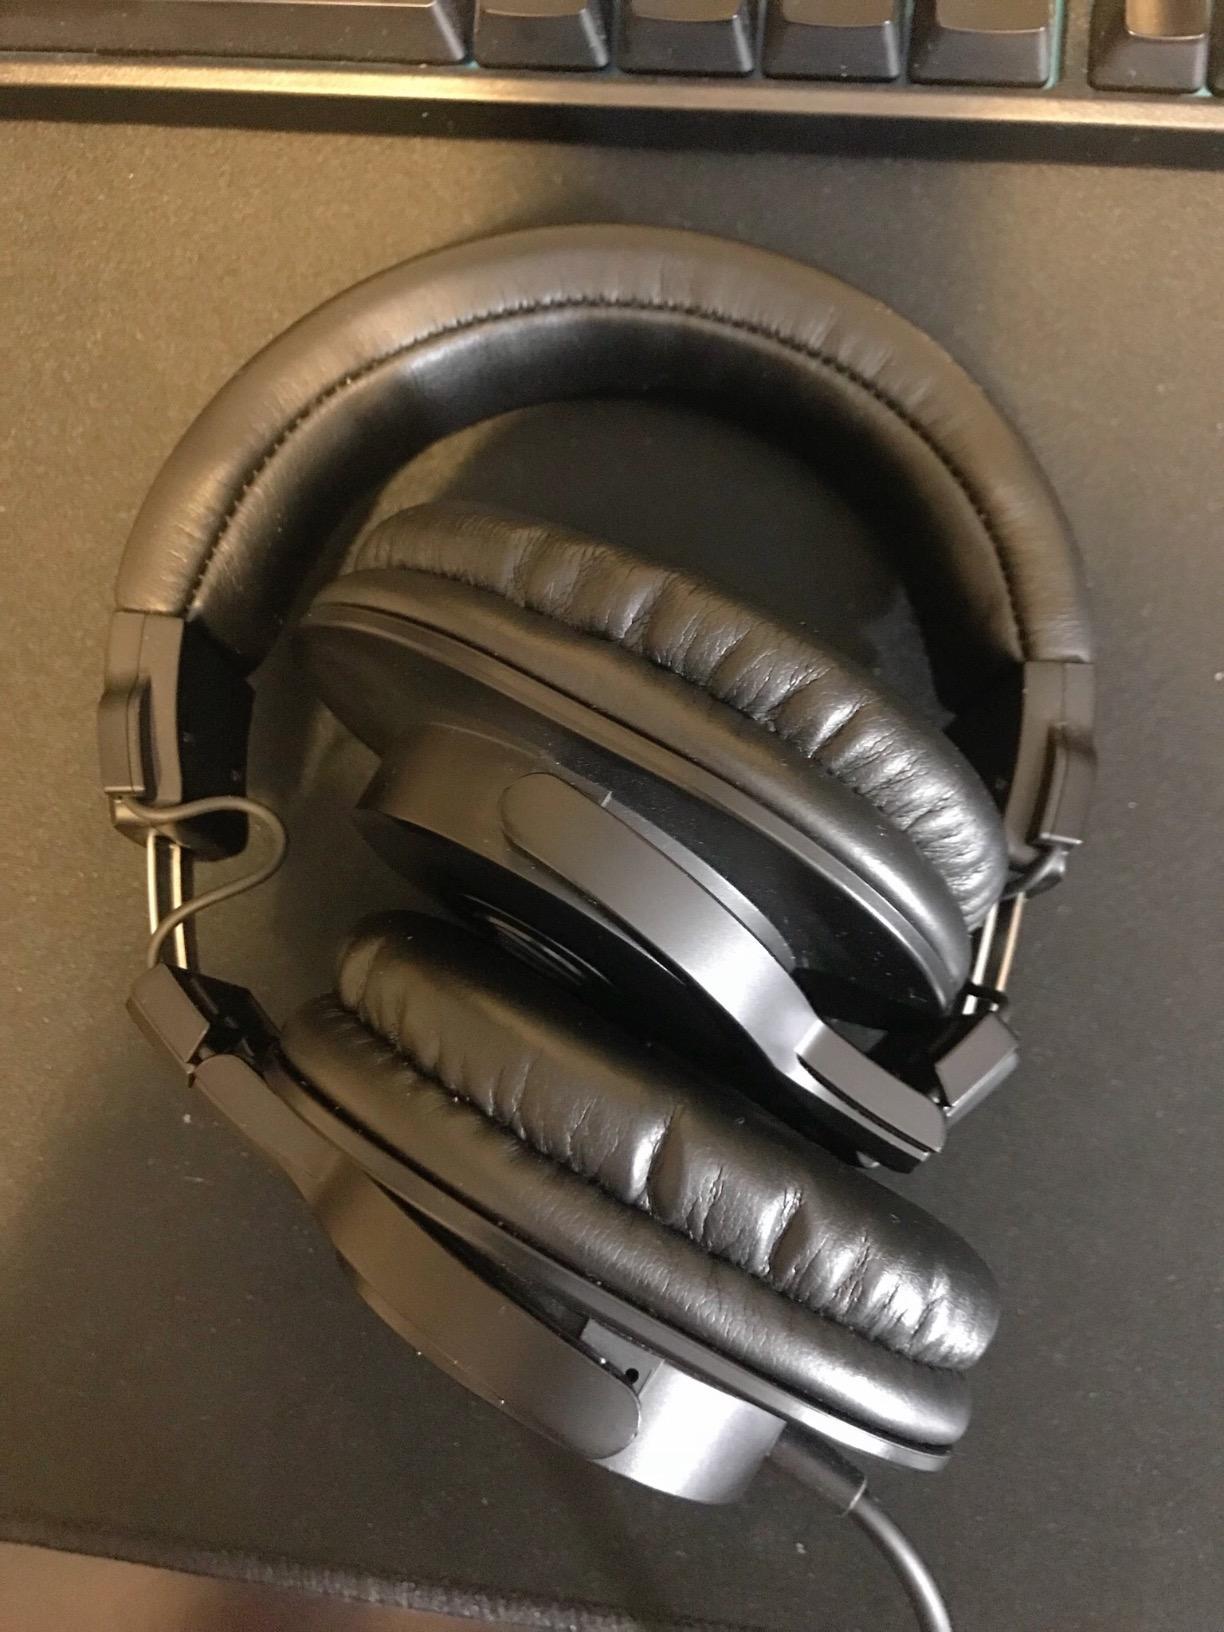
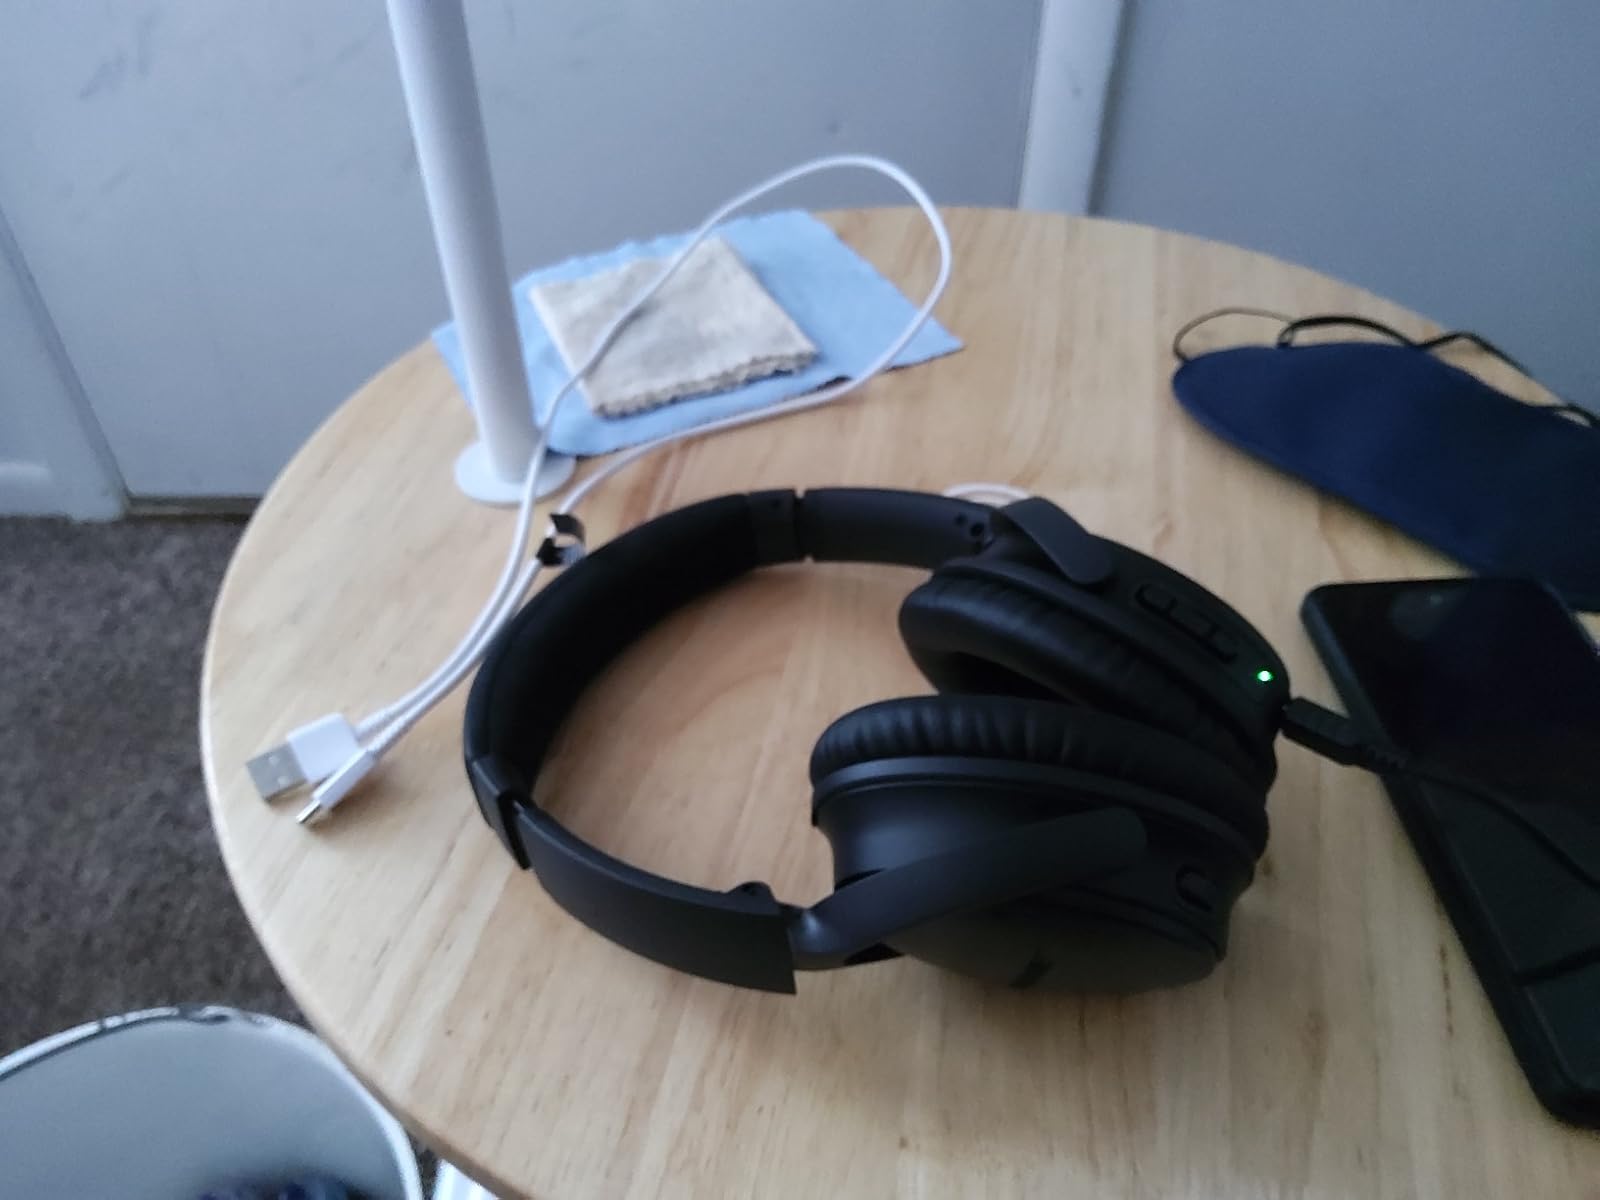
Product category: headphones
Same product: no